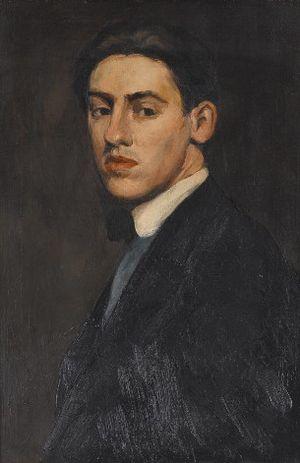
Charles Demuth est un peintre et photographe américain.